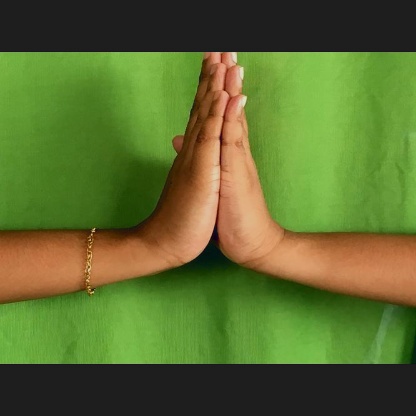
Mudra: Anjali